Third Avenue and North High Historic District

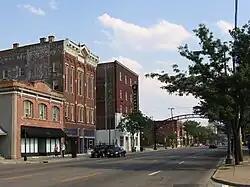

The Third Avenue and North High Historic District is a historic district in the Short North neighborhood of Columbus, Ohio. It was listed on the National Register of Historic Places in 1990. The site consists of 24 buildings, including six that are non-contributing. Most are commercial or multifamily residential brick buildings built between 1900 and 1920.